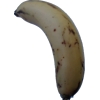
Label: banana